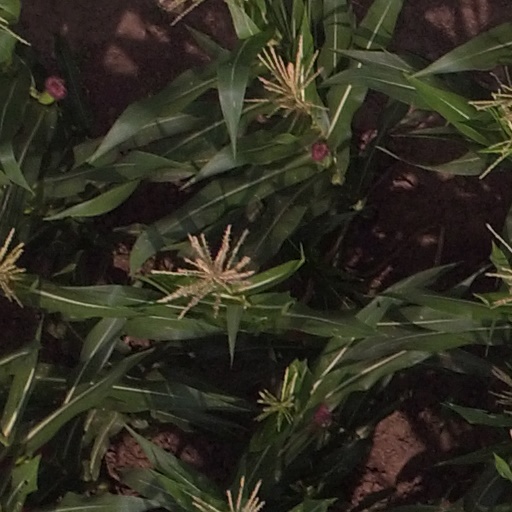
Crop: maize; corn